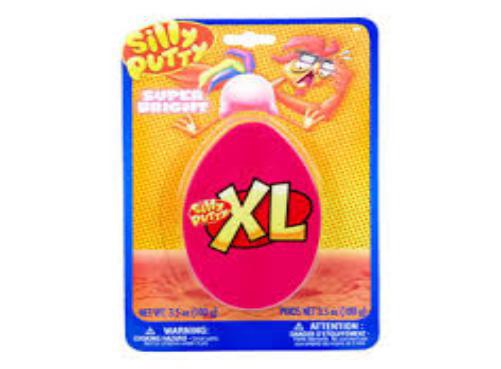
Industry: Leisure